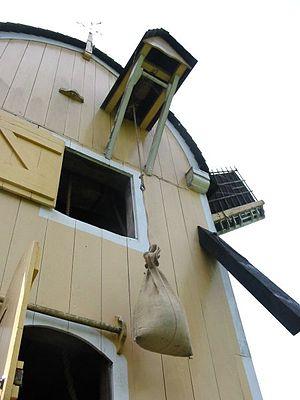
Le moulin sur pivot ou sur chandelier, est un moulin à vent orientable, et le plus ancien moulin à vent en bois des Pays-Bas.